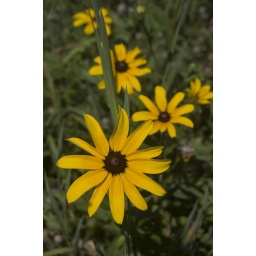
Eye in a green face